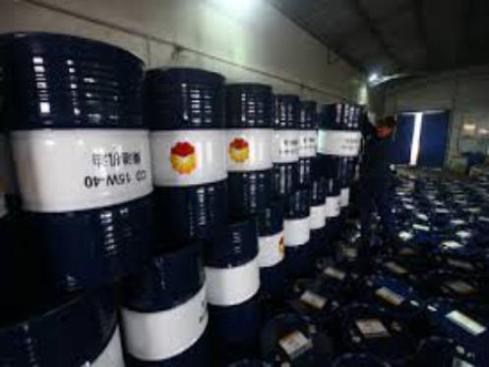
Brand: chinese petroleum
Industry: Others